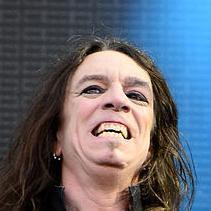
Age: 49